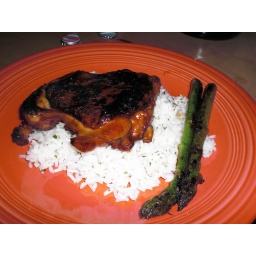
Ginger Rice with Chicken & asparagus marinated in soy sauce, brown sugar, orange peel & whisky then pan-fried